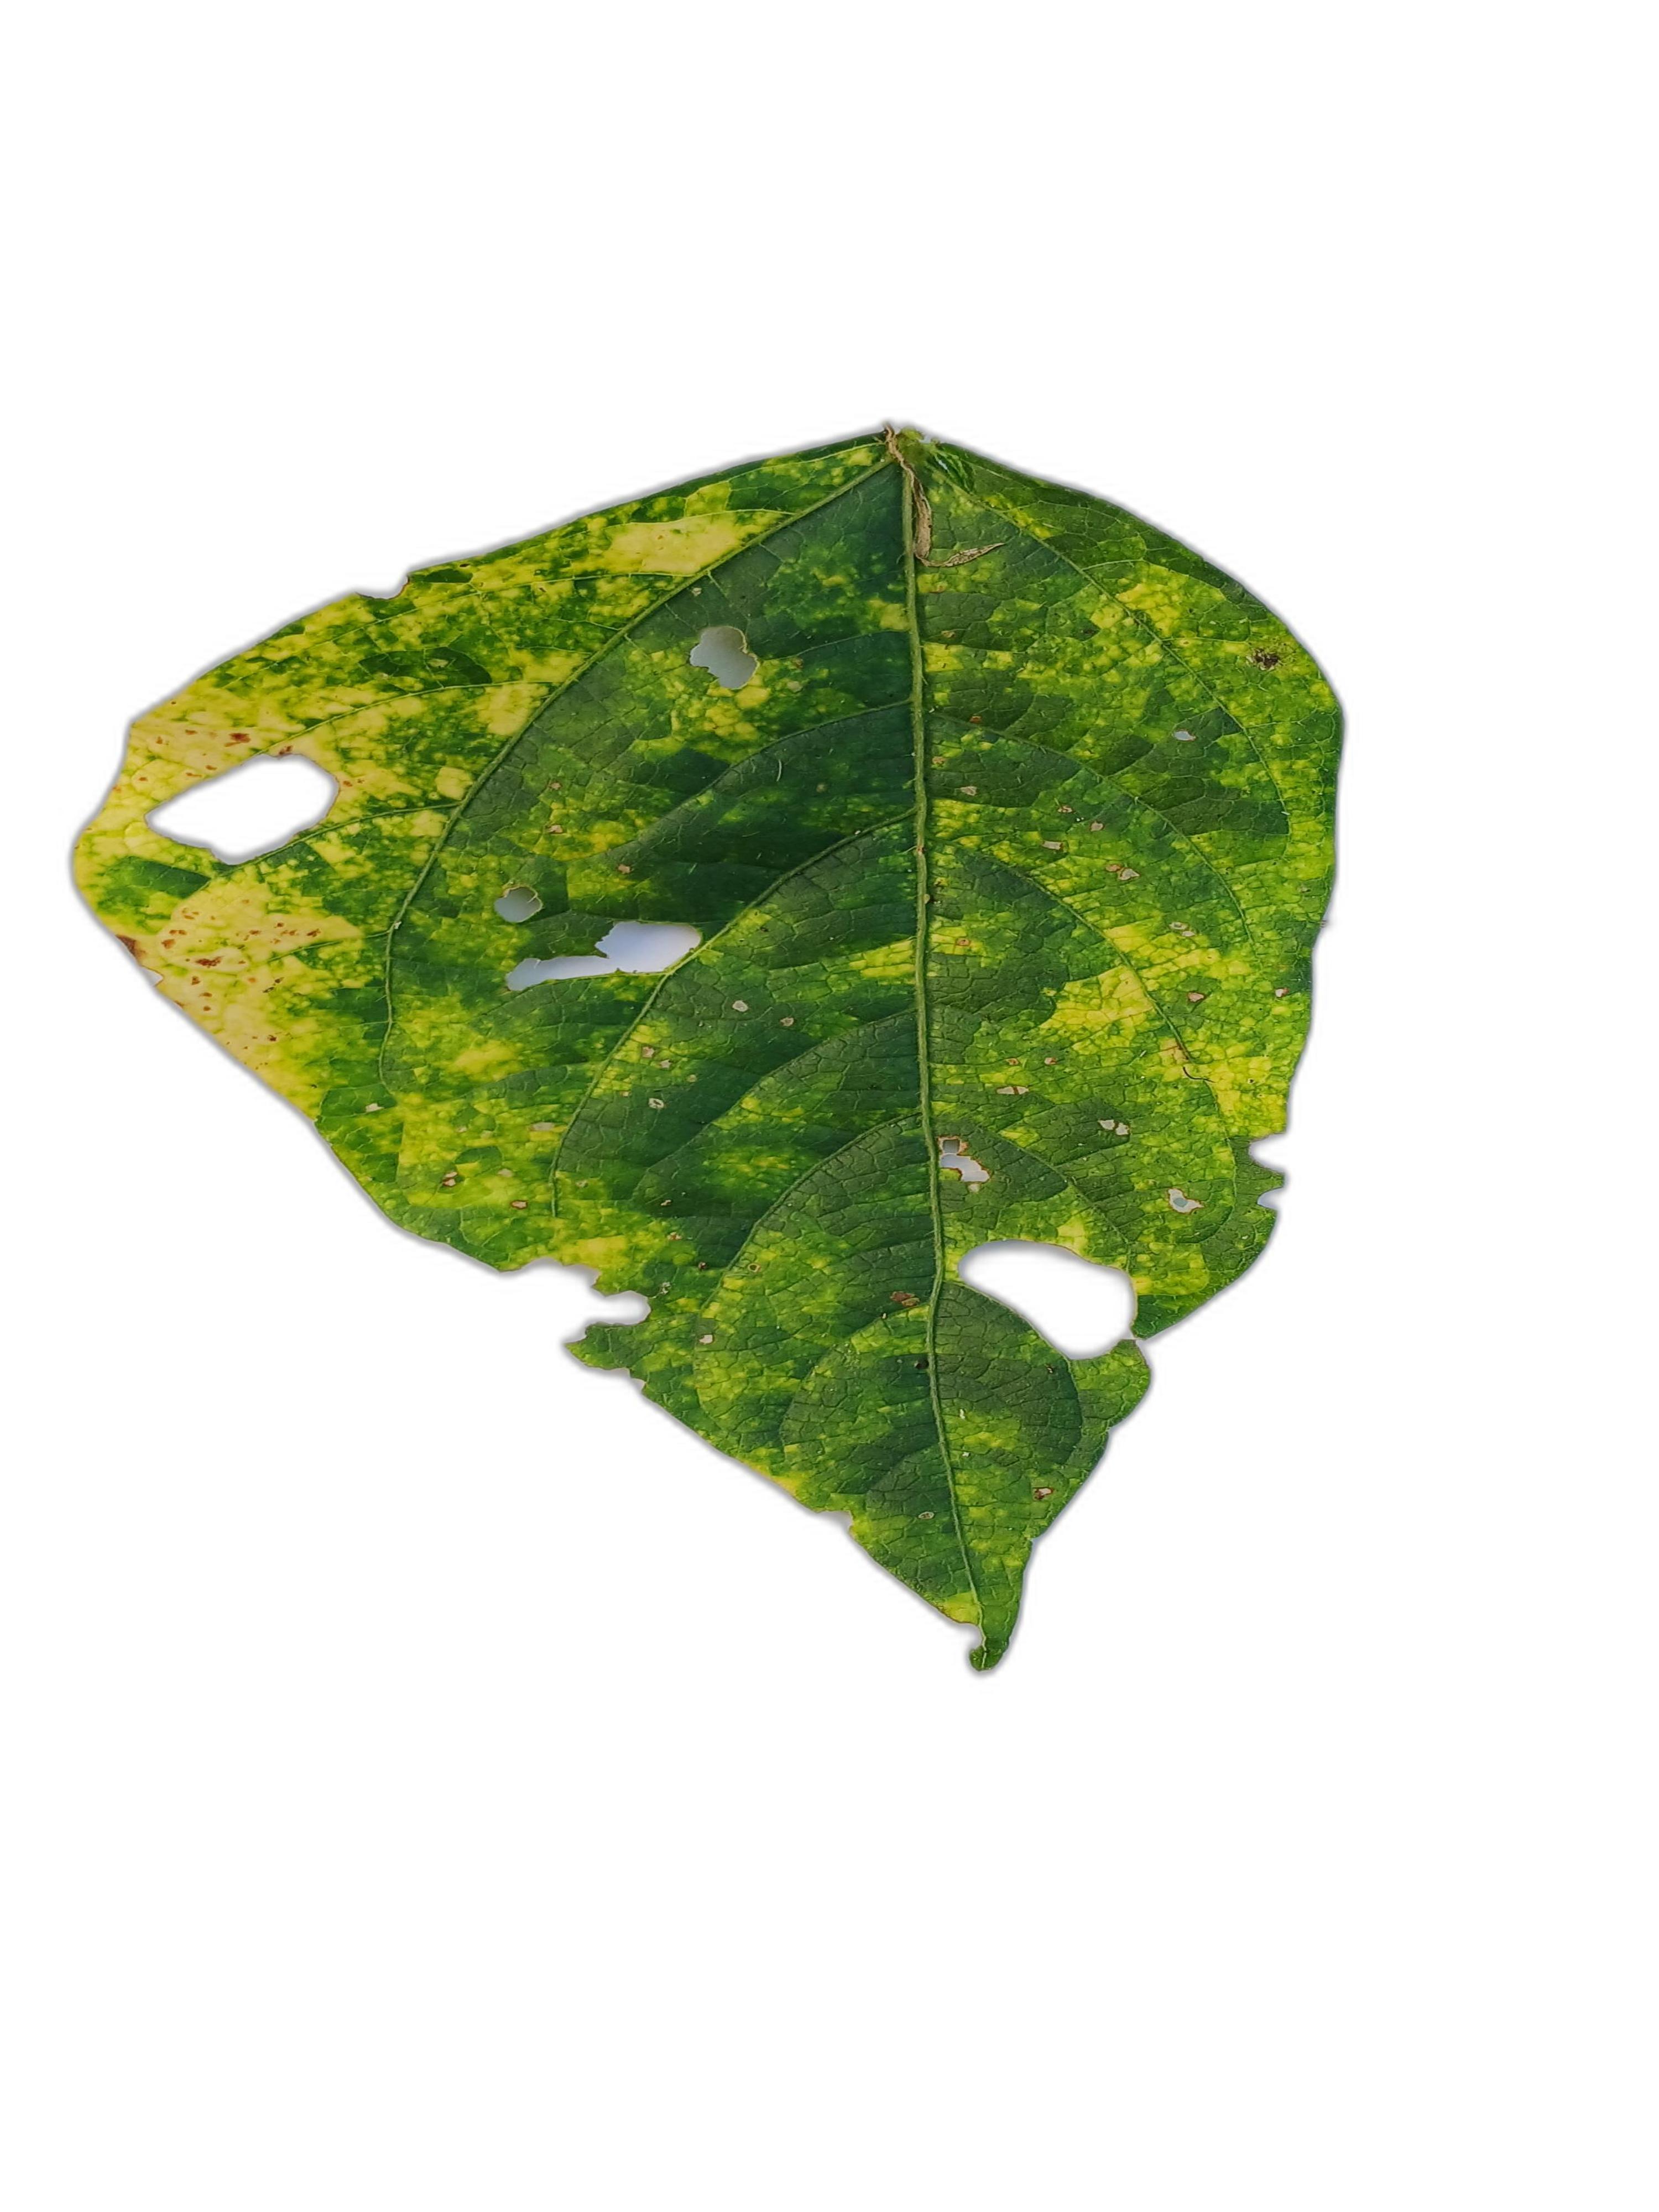
Label: Yellow Mosaic